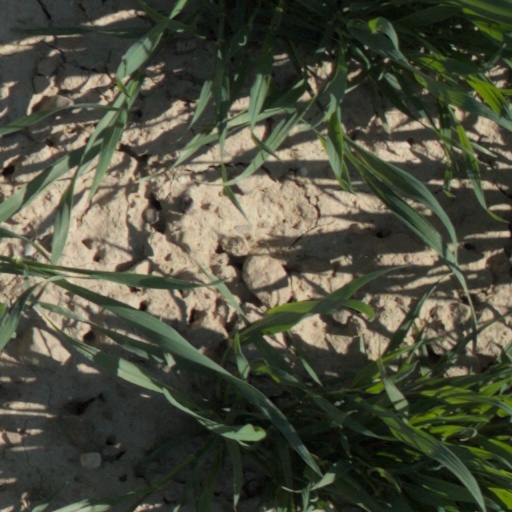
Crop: wheat